Adiabene (East Syriac ecclesiastical province)

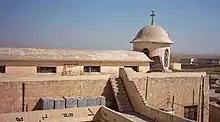
The Assyrian village of Tel Isqof, Mosul district

The metropolitan Yohannan Ibn al-Haddad of Mosul was present at the consecration of the patriarchs Bar Sawma in 1134 and ʿAbdishoʿ III in 1139.